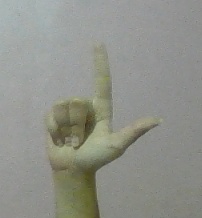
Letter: laam